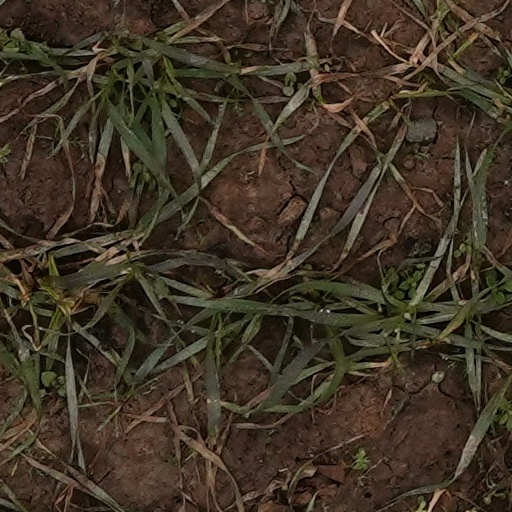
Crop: wheat